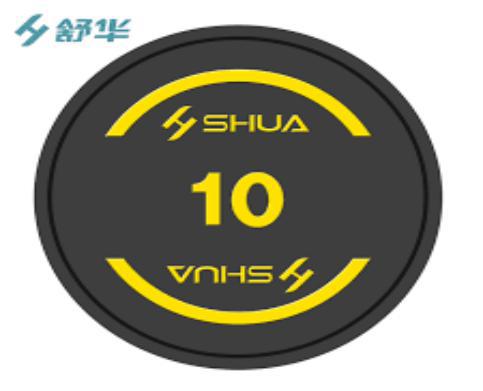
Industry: Sports